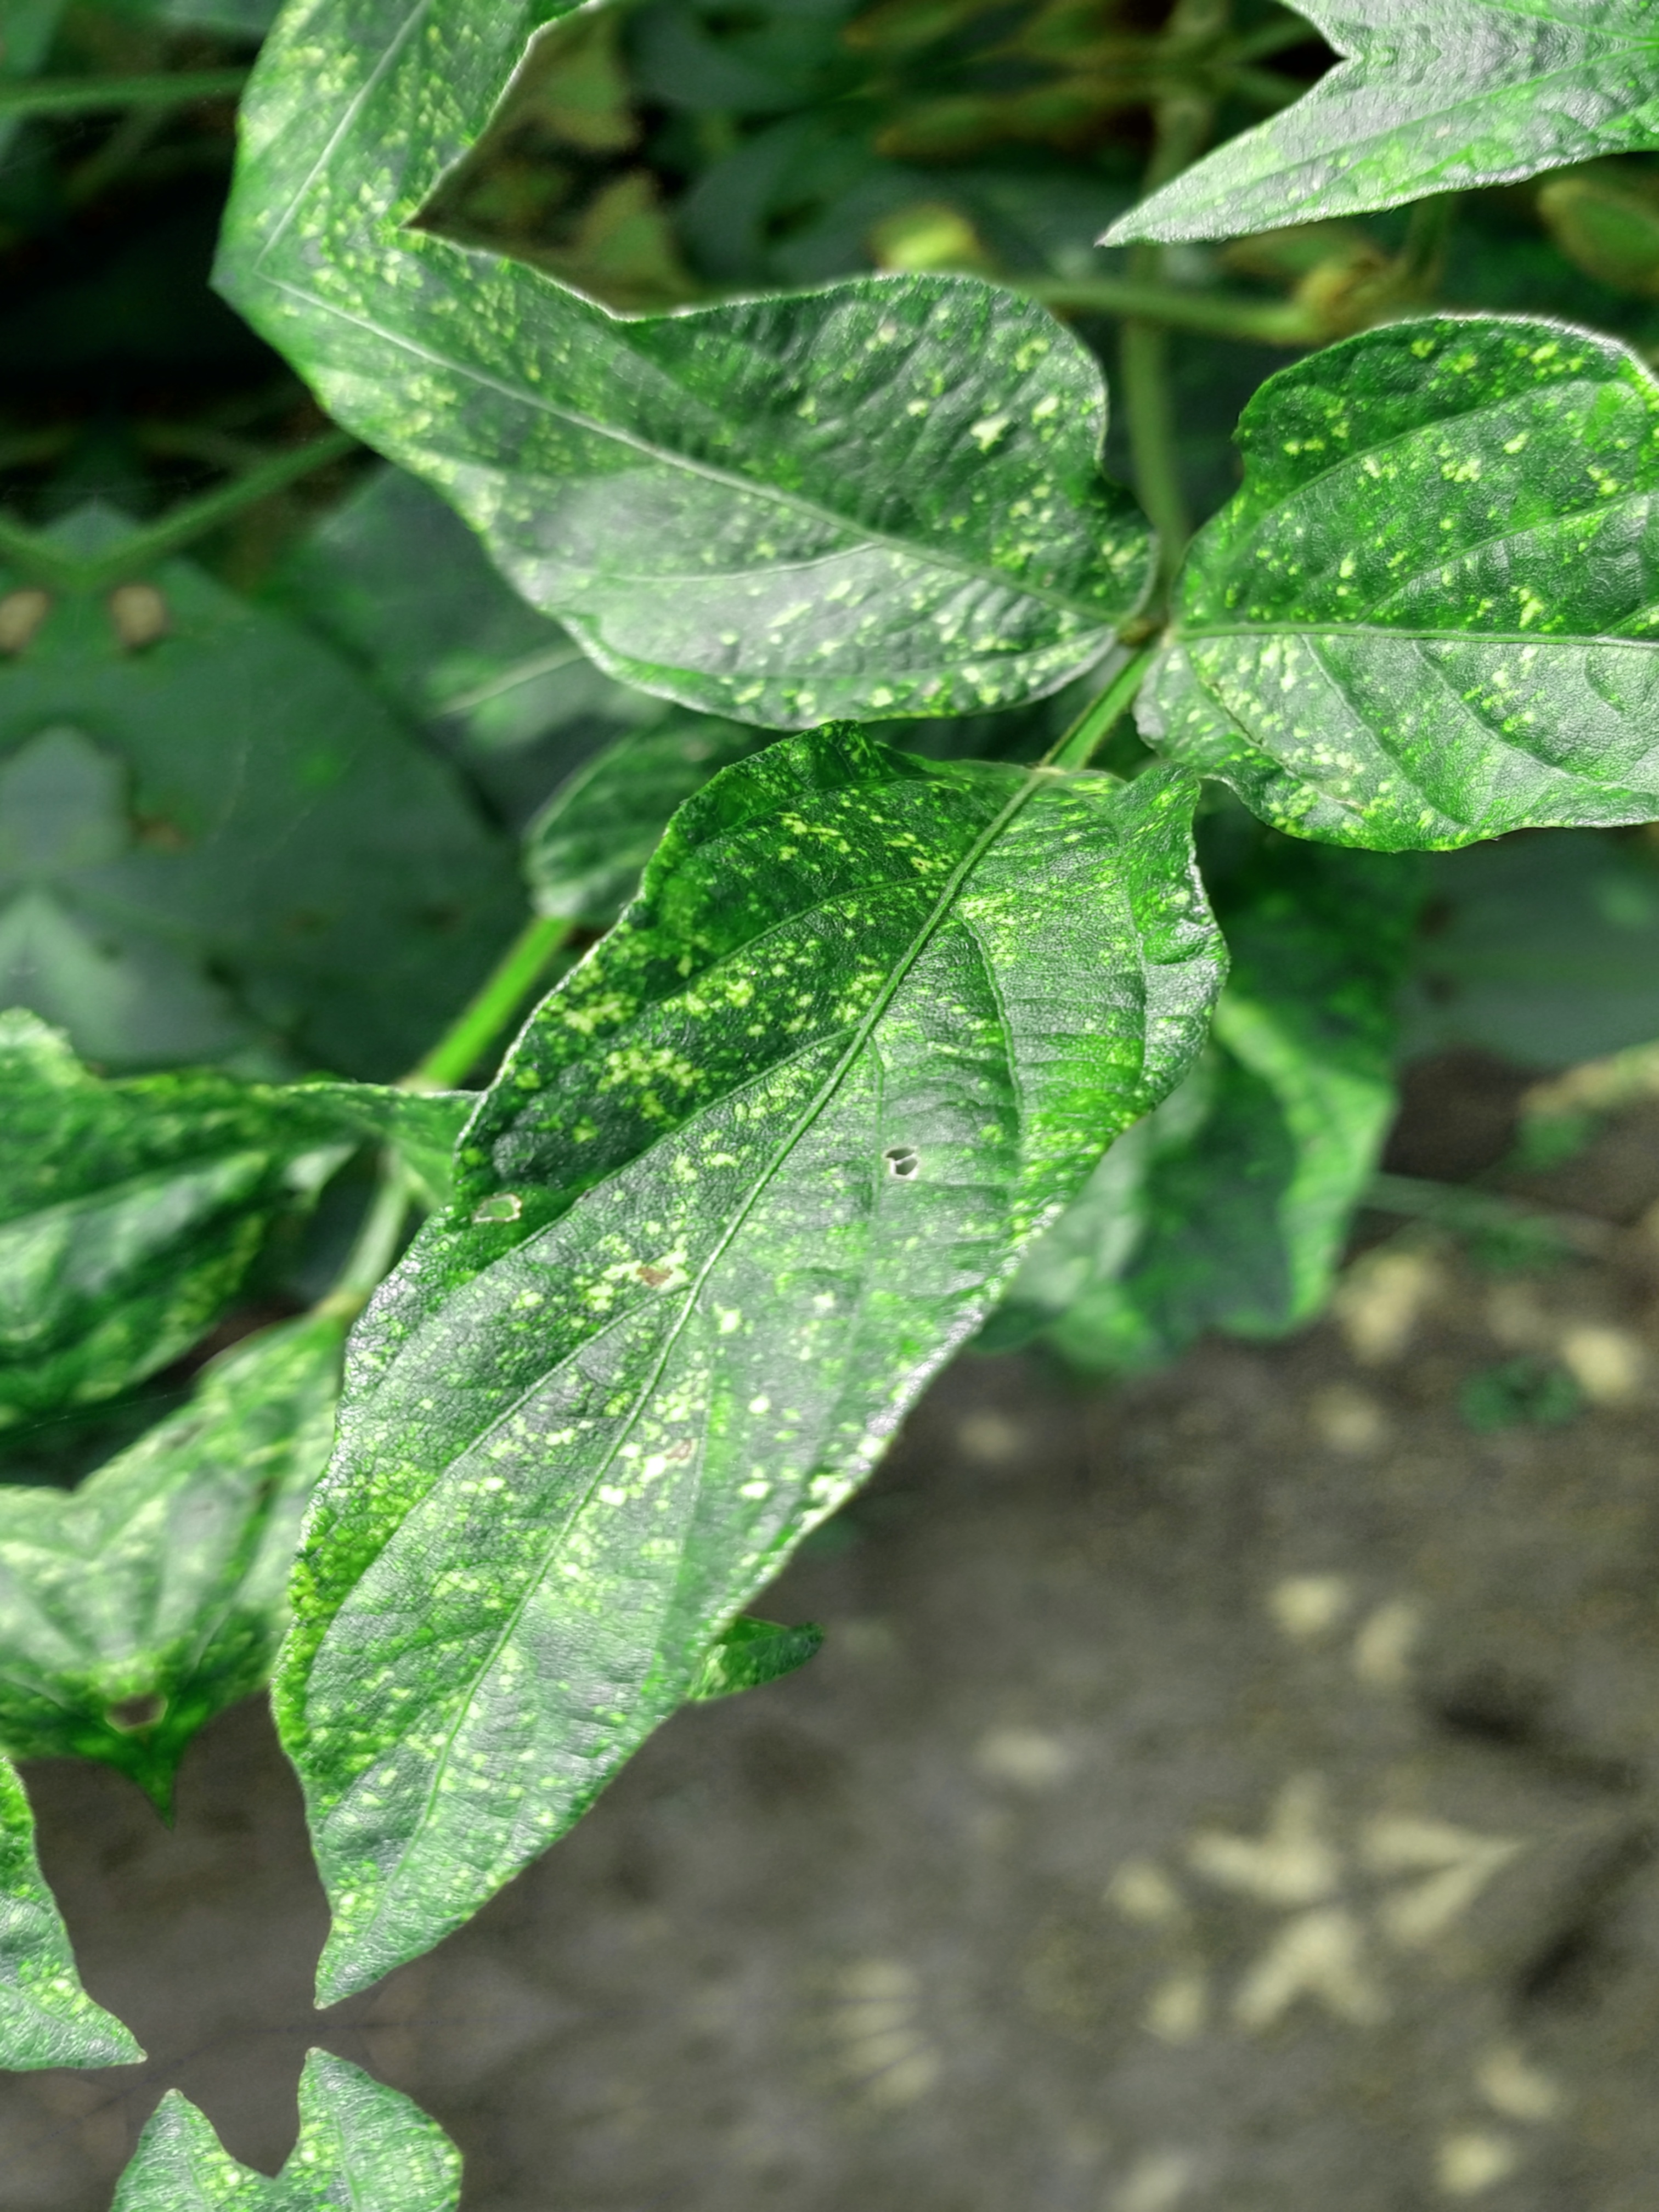
Label: Disease